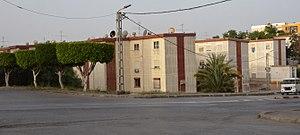
Cité Nassim de Ain Naadja
Djasr Kasentina anciennement Gué de Constantine, est une commune de la wilaya d'Alger en Algérie, située dans la banlieue Sud d'Alger.